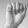
ASL letter: A